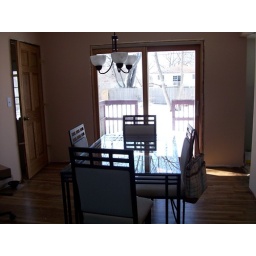
My new kitchen table and light in the dinning room.